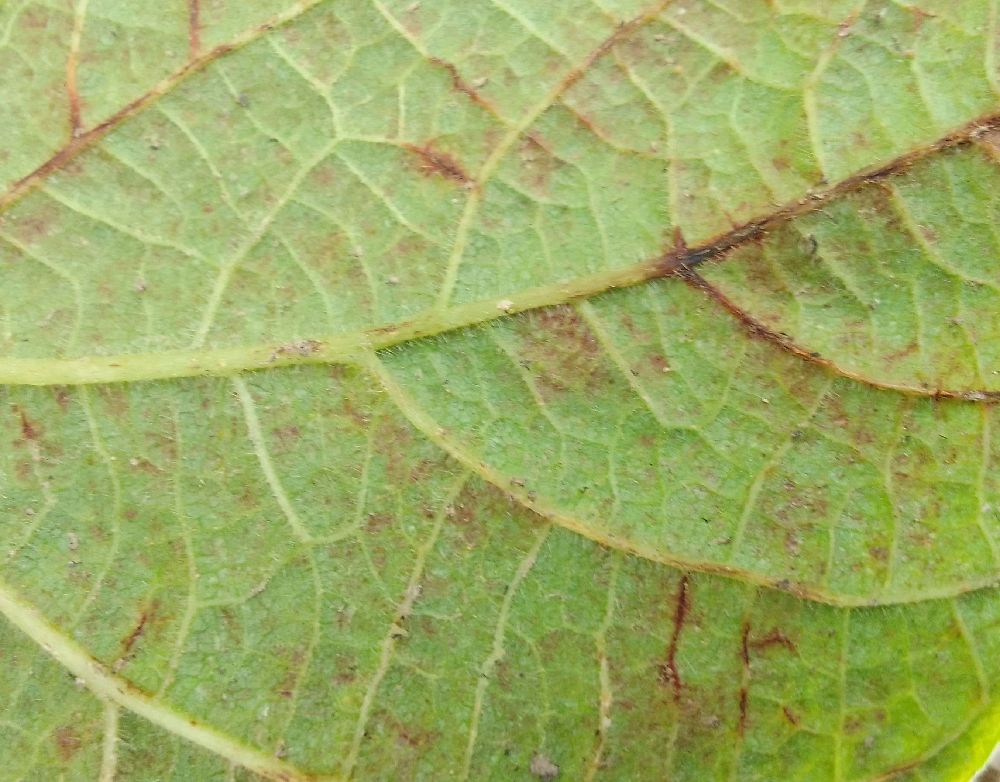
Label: anthracnose